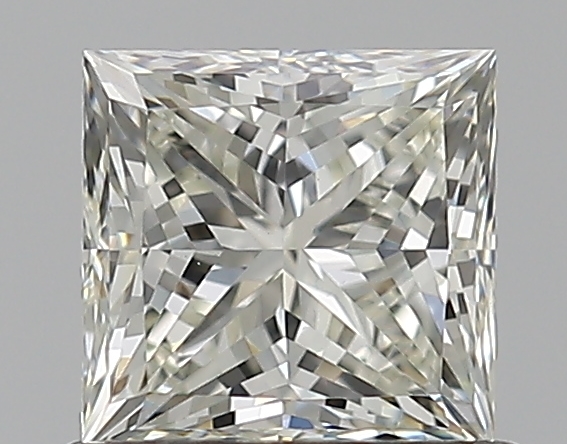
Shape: princess
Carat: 0.73
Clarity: VS1
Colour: K
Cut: EX
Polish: VG
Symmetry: VG
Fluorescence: N
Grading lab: GIA
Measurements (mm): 4.91 x 4.79 x 3.5